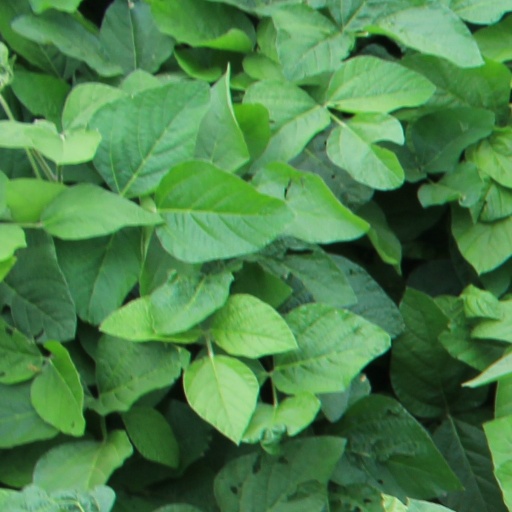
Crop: soybean